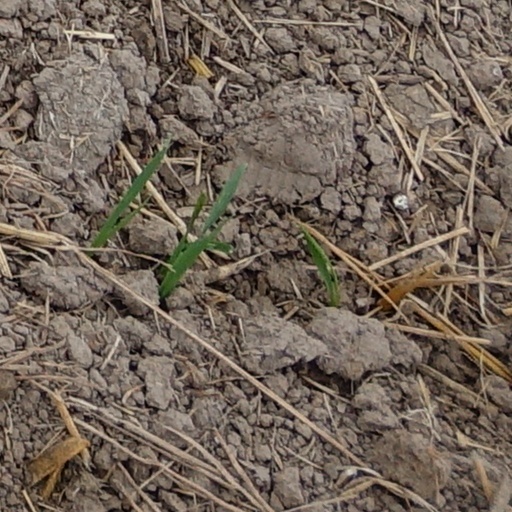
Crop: wheat